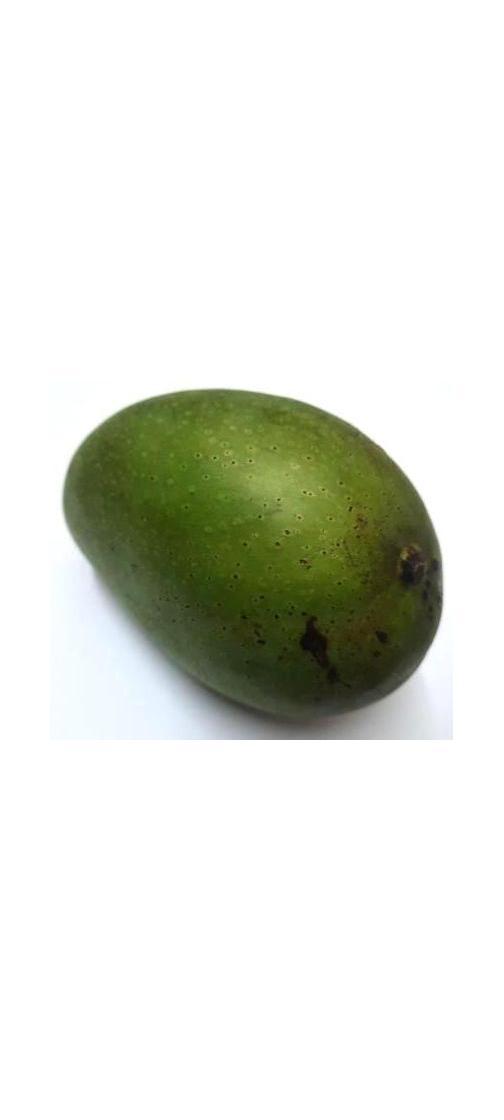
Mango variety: Ashshina Zhinuk